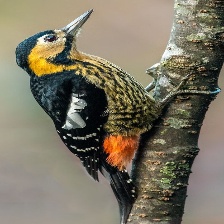
Species: DARJEELING WOODPECKER
Scientific name: DENDROCOPOS DARJELLENSIS